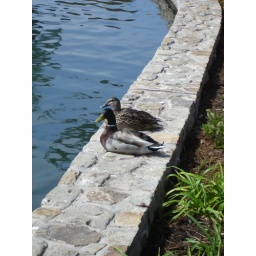
Male and female ducks on the stone wall at the Palace of Fine Arts in San Francisco.